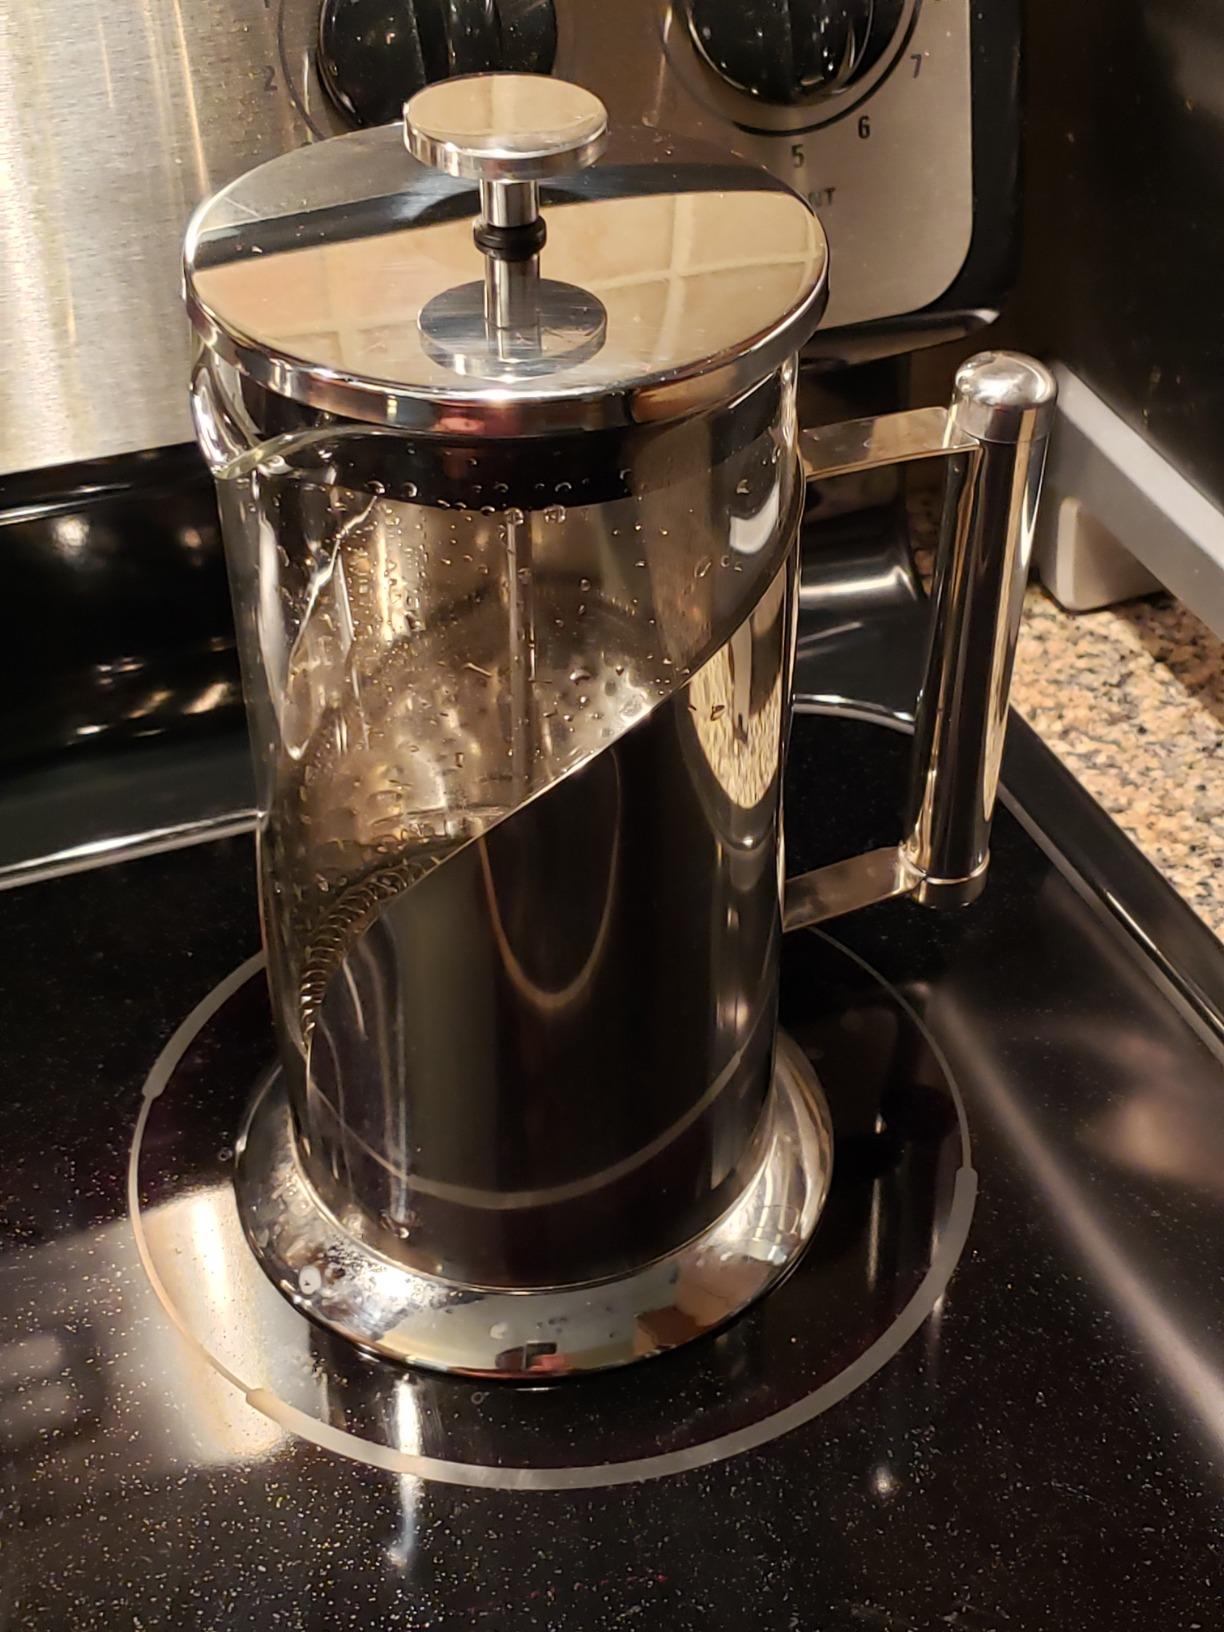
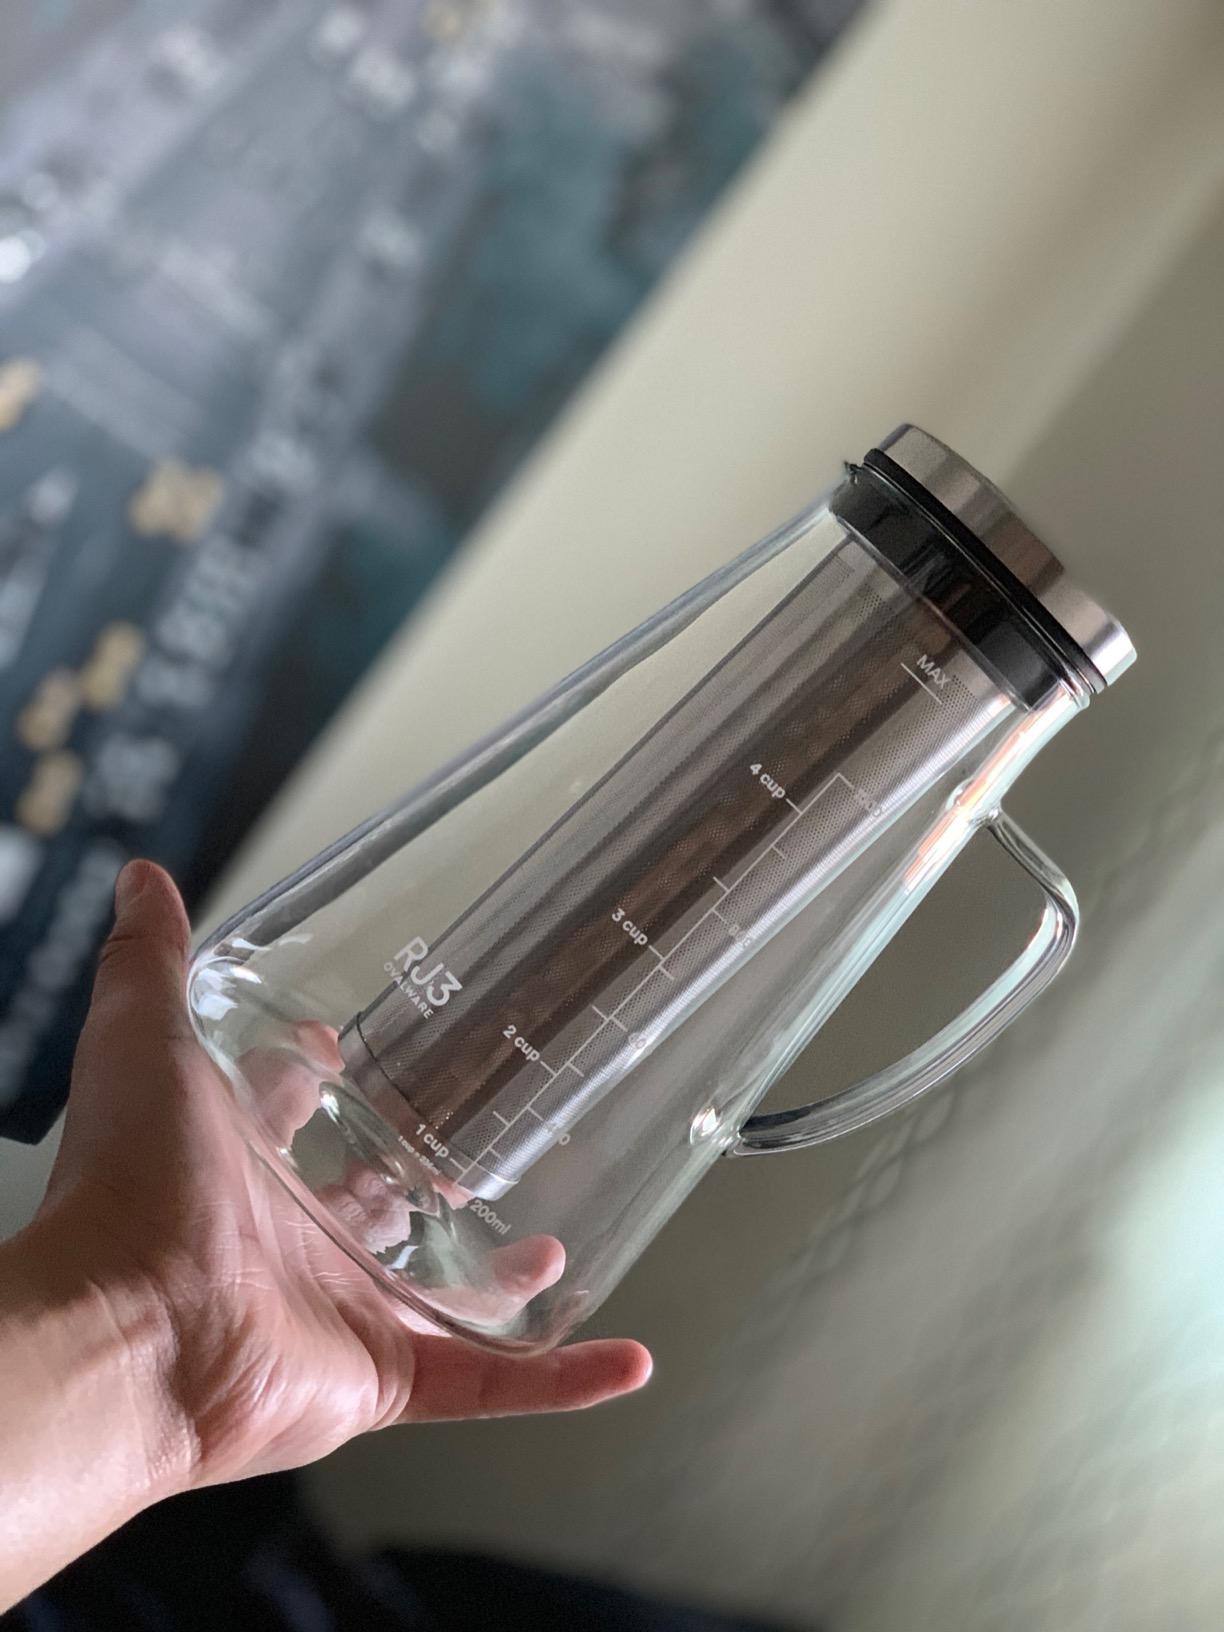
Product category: items_tea
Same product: no